Sokratis Kosmidis

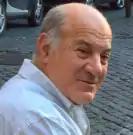

Following the elections of 2004, Kosmidis, now a prominent member of the PASOK party, became a Member of the Hellenic Parliament. He retired in 2007.